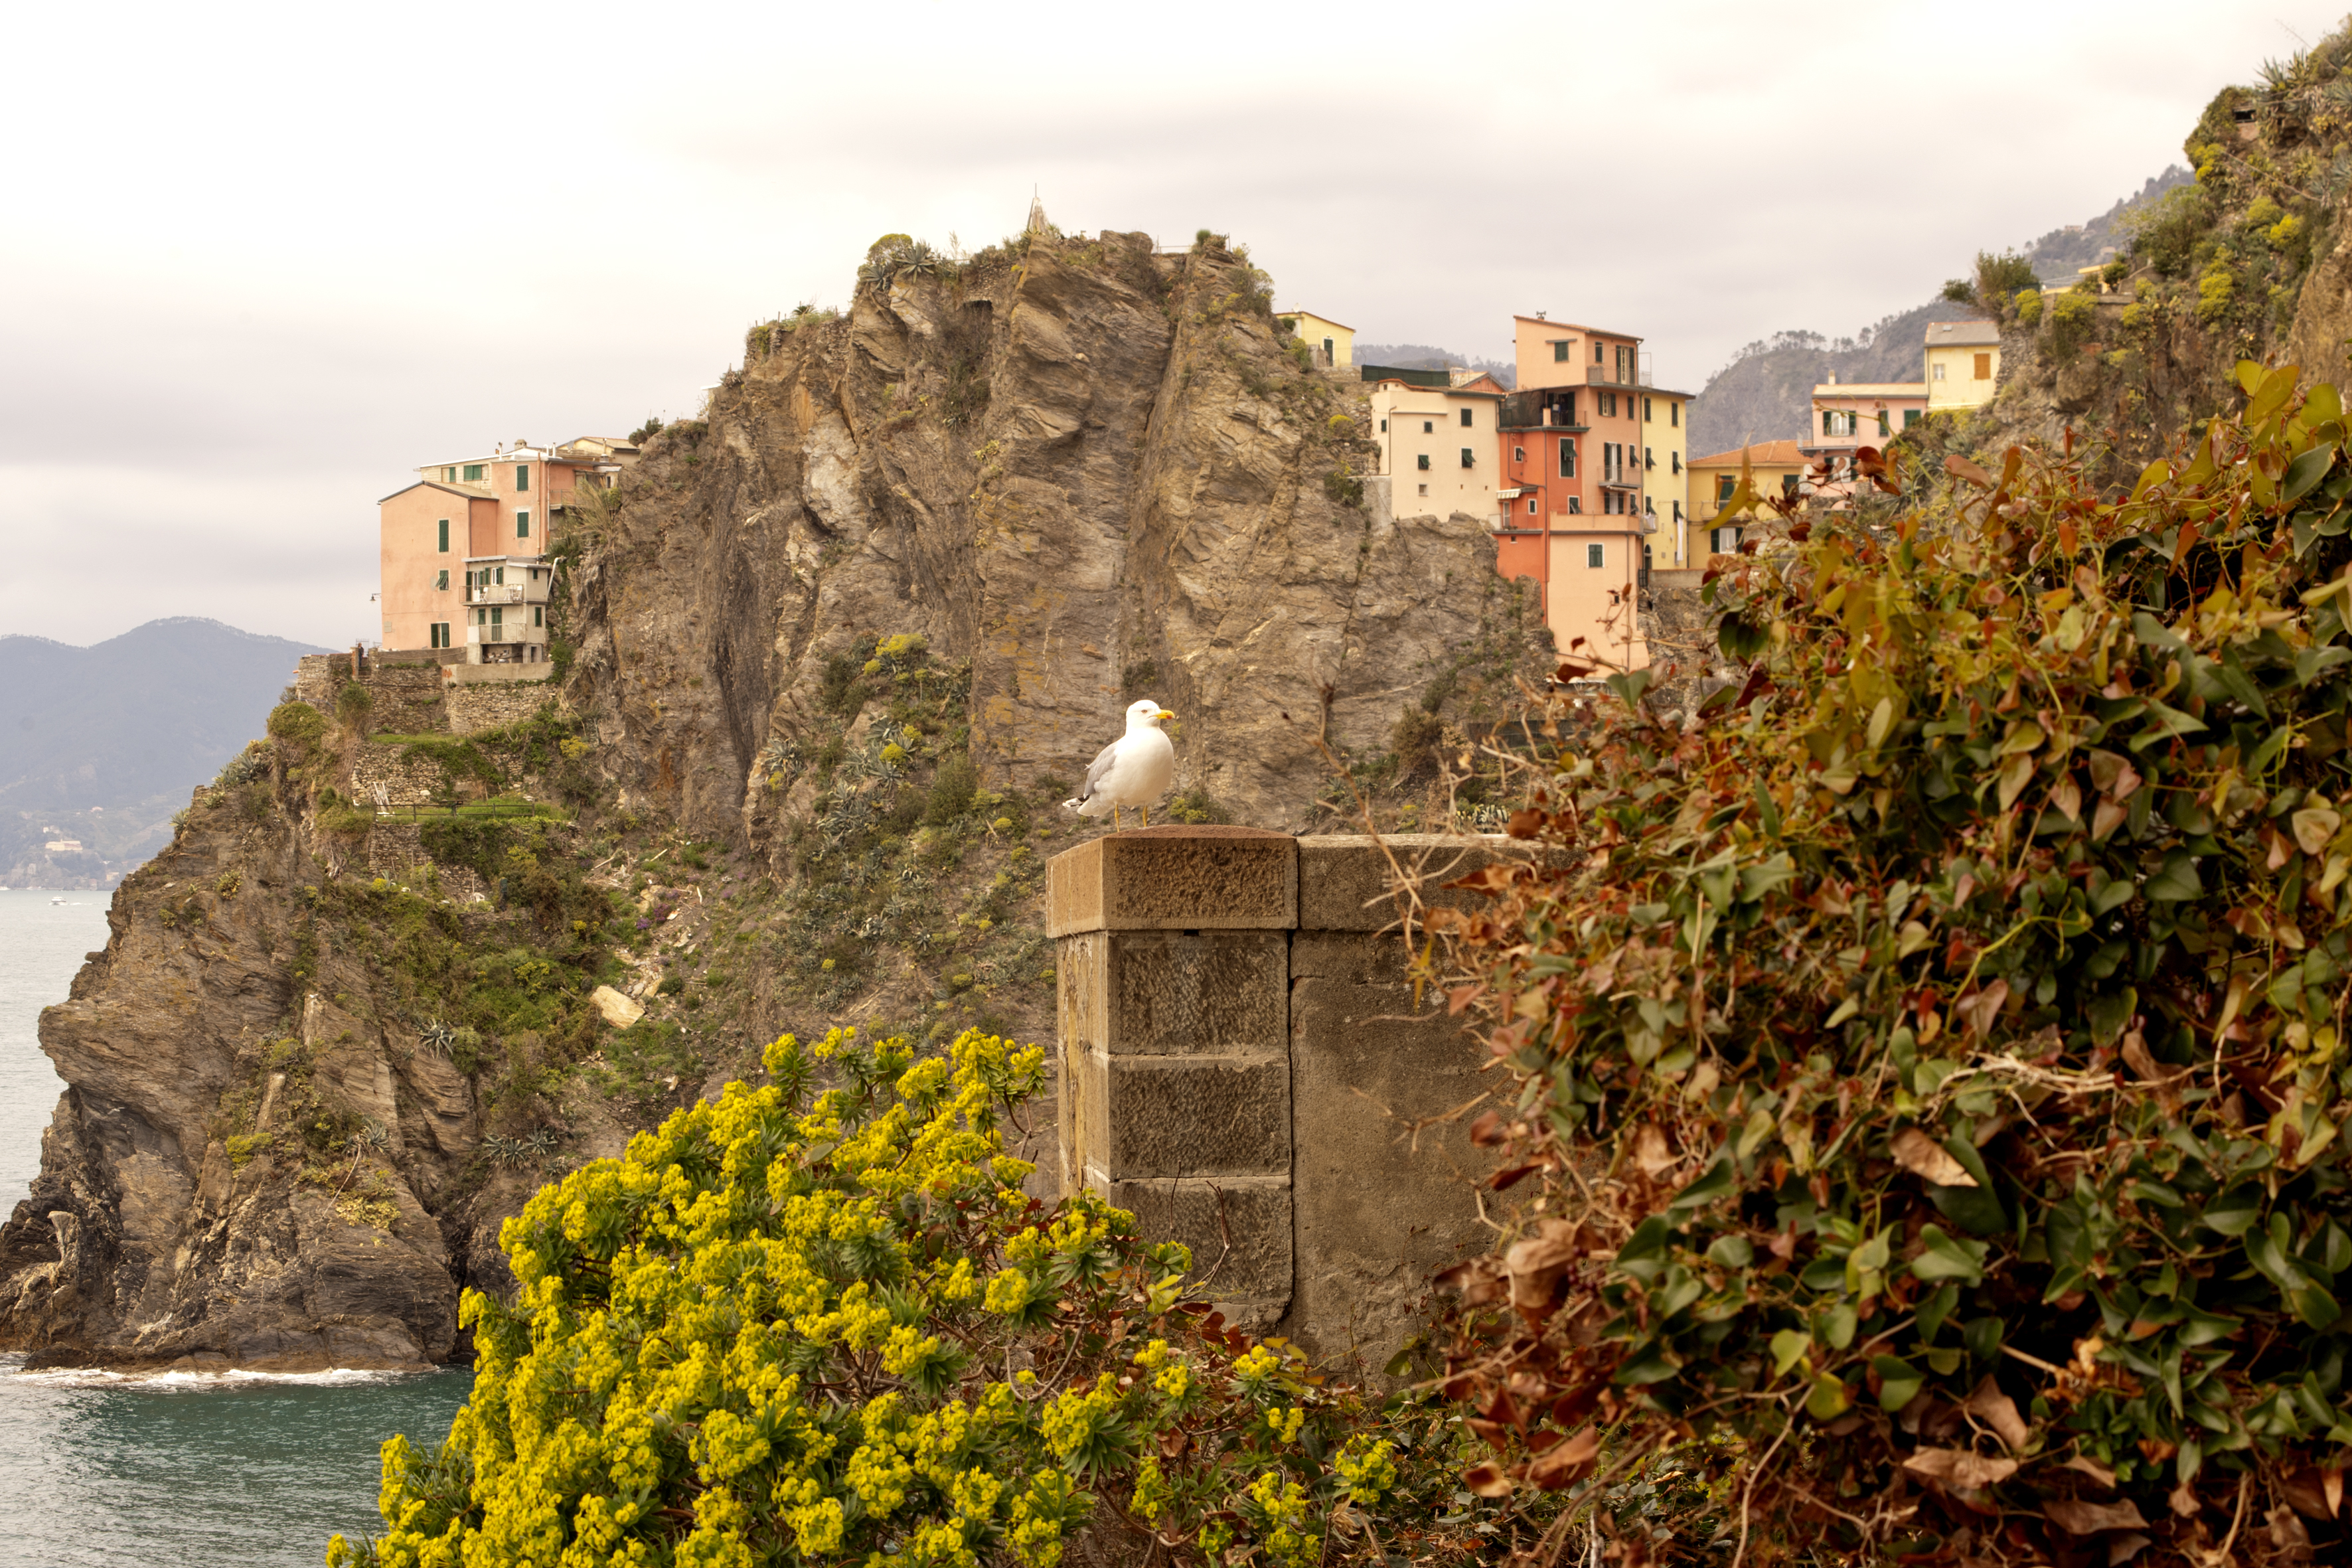
coast, rock, flower, town, wall, village, cliff, autumn, castle, landmark, italy, fortification, tourism, terrain, cinqueterre, ruins, monastery, unesco world heritage site, historic site, ancient history